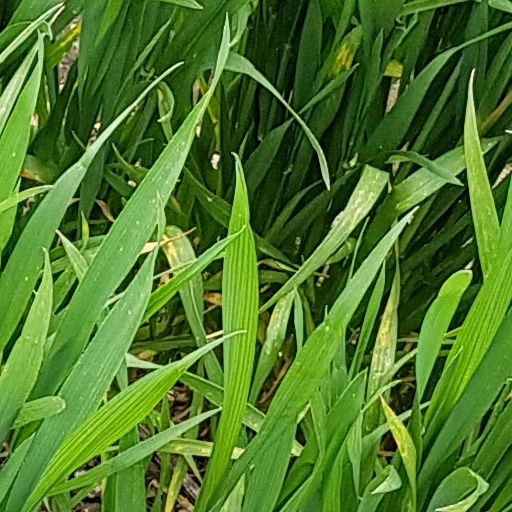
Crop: wheat